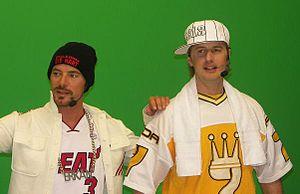
La notion de cinéma germano-turc est un terme de cinématographie décrivant principalement un cinéma d'artistes du groupe d'immigrés turcs dans le secteur germanophone. En outre, des films de l'aire linguistique allemande, ayant pour sujet principal la thématique germano-turque, sont également comptés parmi l'histoire du film germano-turc, quelle que soit l'origine du réalisateur.